Pauline Étienne

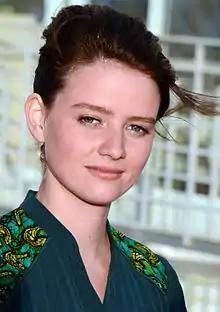
Étienne in June 2014

Pauline Étienne (born 26 June 1989) is a Belgian actress who has received numerous awards for her acting. Her notable films include "Le Bel Âge" and "Silent Voice", for which she won the Lumière Award for Most Promising Actress in 2010. She is known for her lead role in the 2013 film "The Nun", directed by Guillaume Nicloux, for which she received two nominations at the 4th Magritte Awards, winning Best Actress and a nomination at the 39th César Awards.